La Zanzara

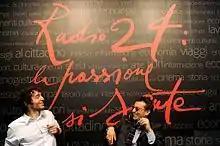
Giuseppe Cruciani and David Parenzo in 2011

La Zanzara is an Italian radio program created by the Italian journalist Giuseppe Cruciani, and broadcast on Radio 24. Journalist David Parenzo is the co-host. The show is known for giving space to controversial topics and for being politically incorrect. It is also famous for prank calls to Italian celebrities and politicians.